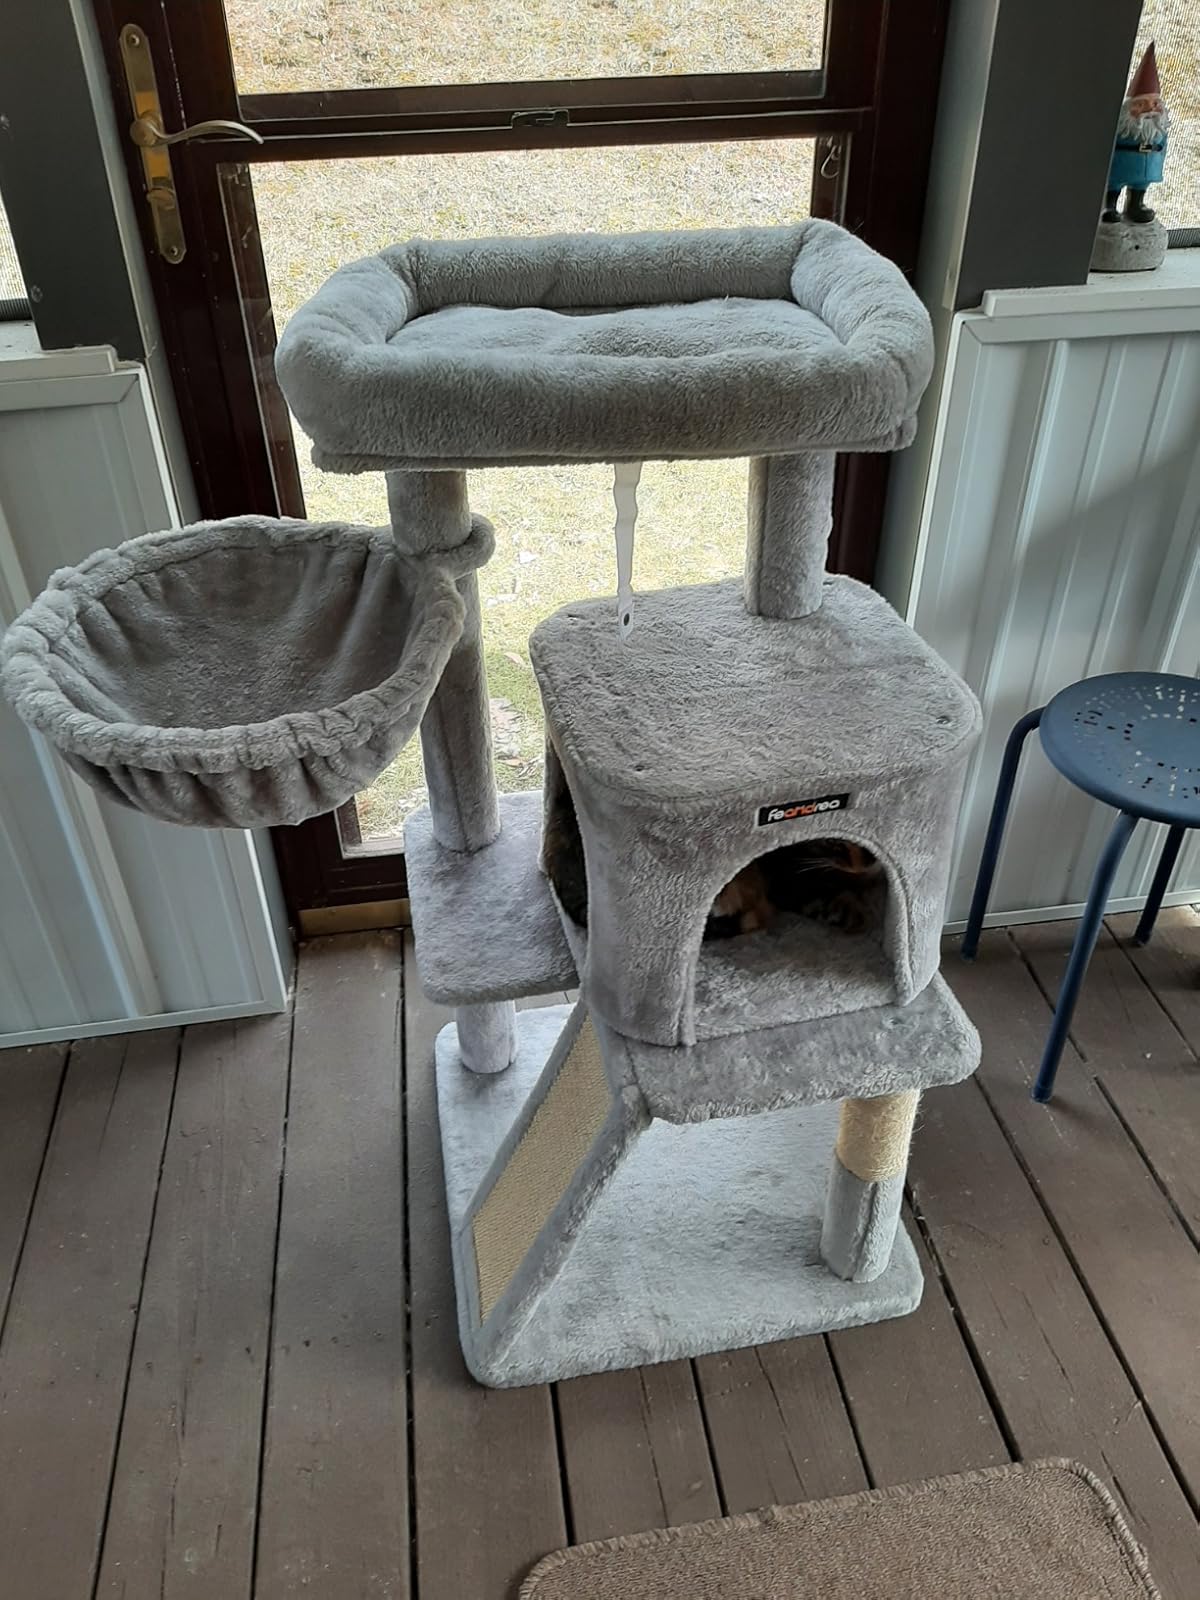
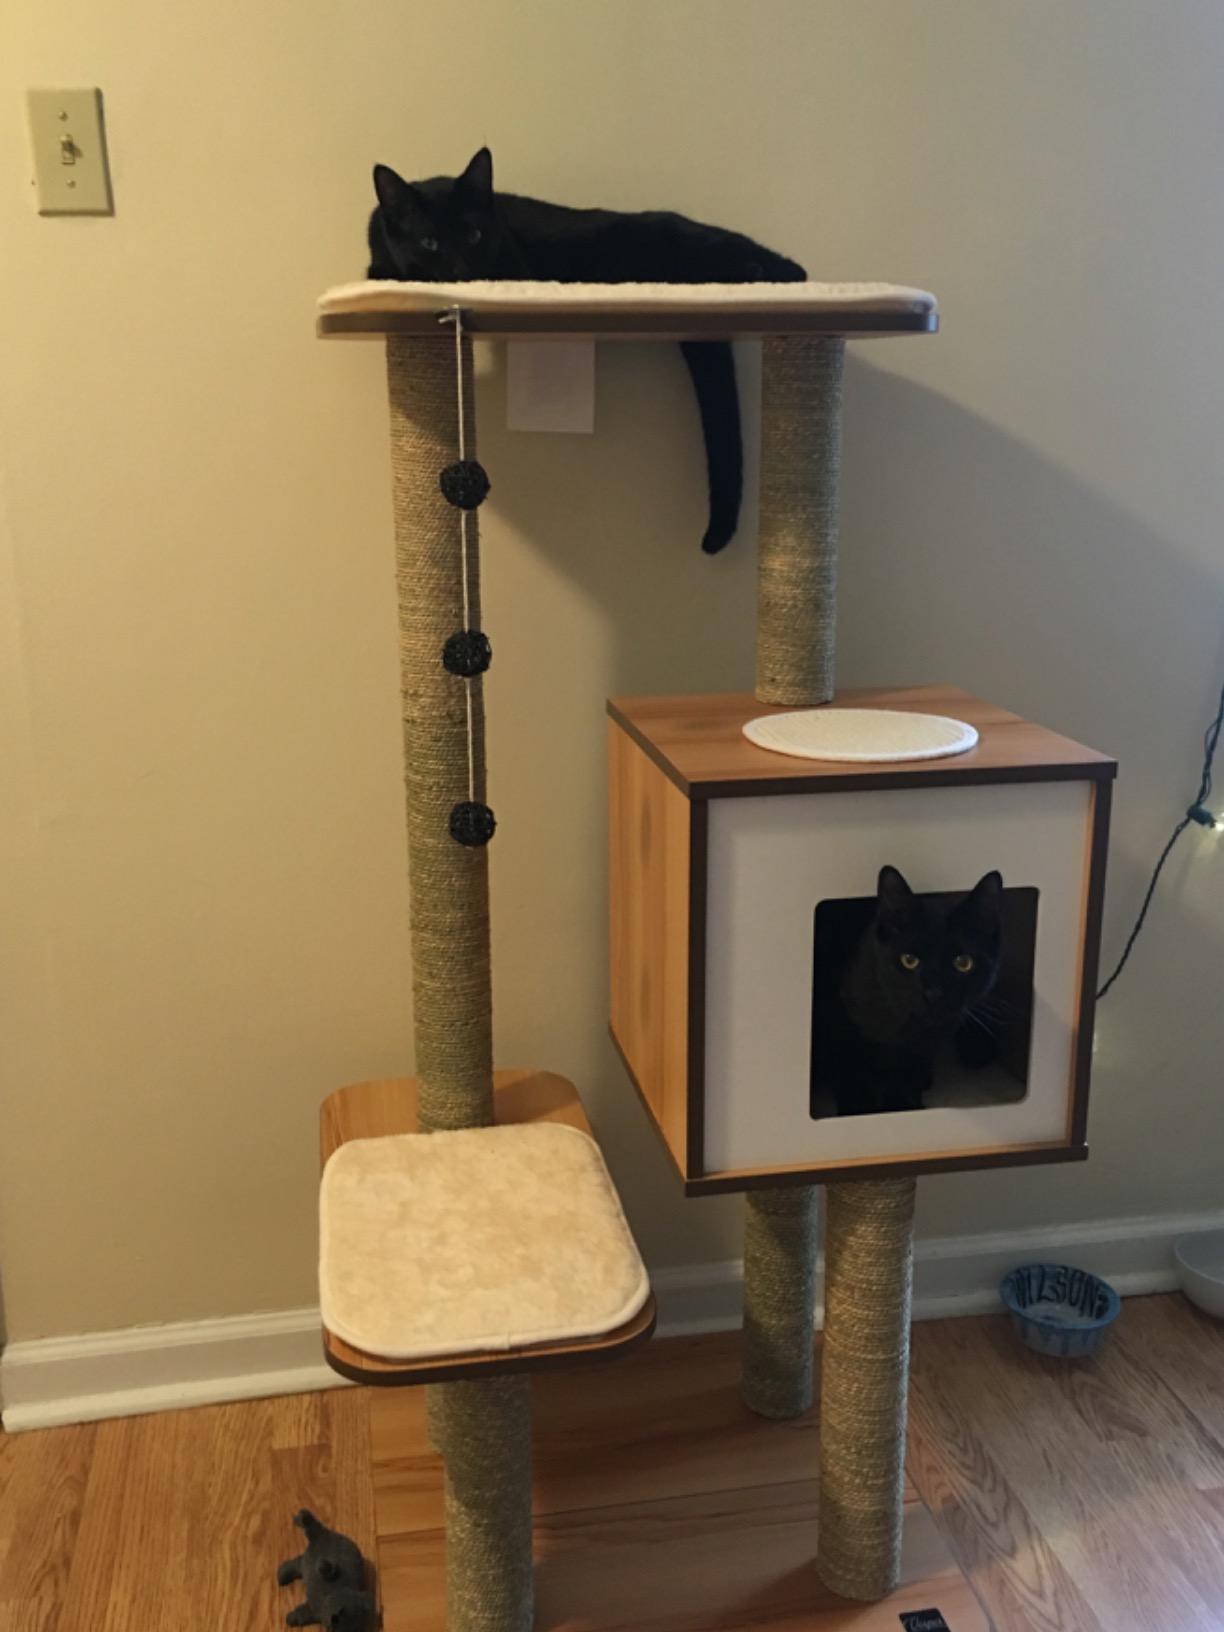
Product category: items_cat tree
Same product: no